Antonio Maria Gianelli

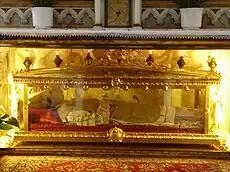
Tomb in the Bobbio duomo.

Antonio Maria Gianelli was born on 12 April 1789 - on Easter Sunday - to Giacomo and Maria Gianelli; he had five brothers. His mother often taught people catechism and his father was known for his efforts in peace-making in their town. He grew up in a small village of farmers and he was an exceptional student - so much so that the owner of the farm he lived on - Nicoletta Rebizzo - paid for his studies for the priesthood.